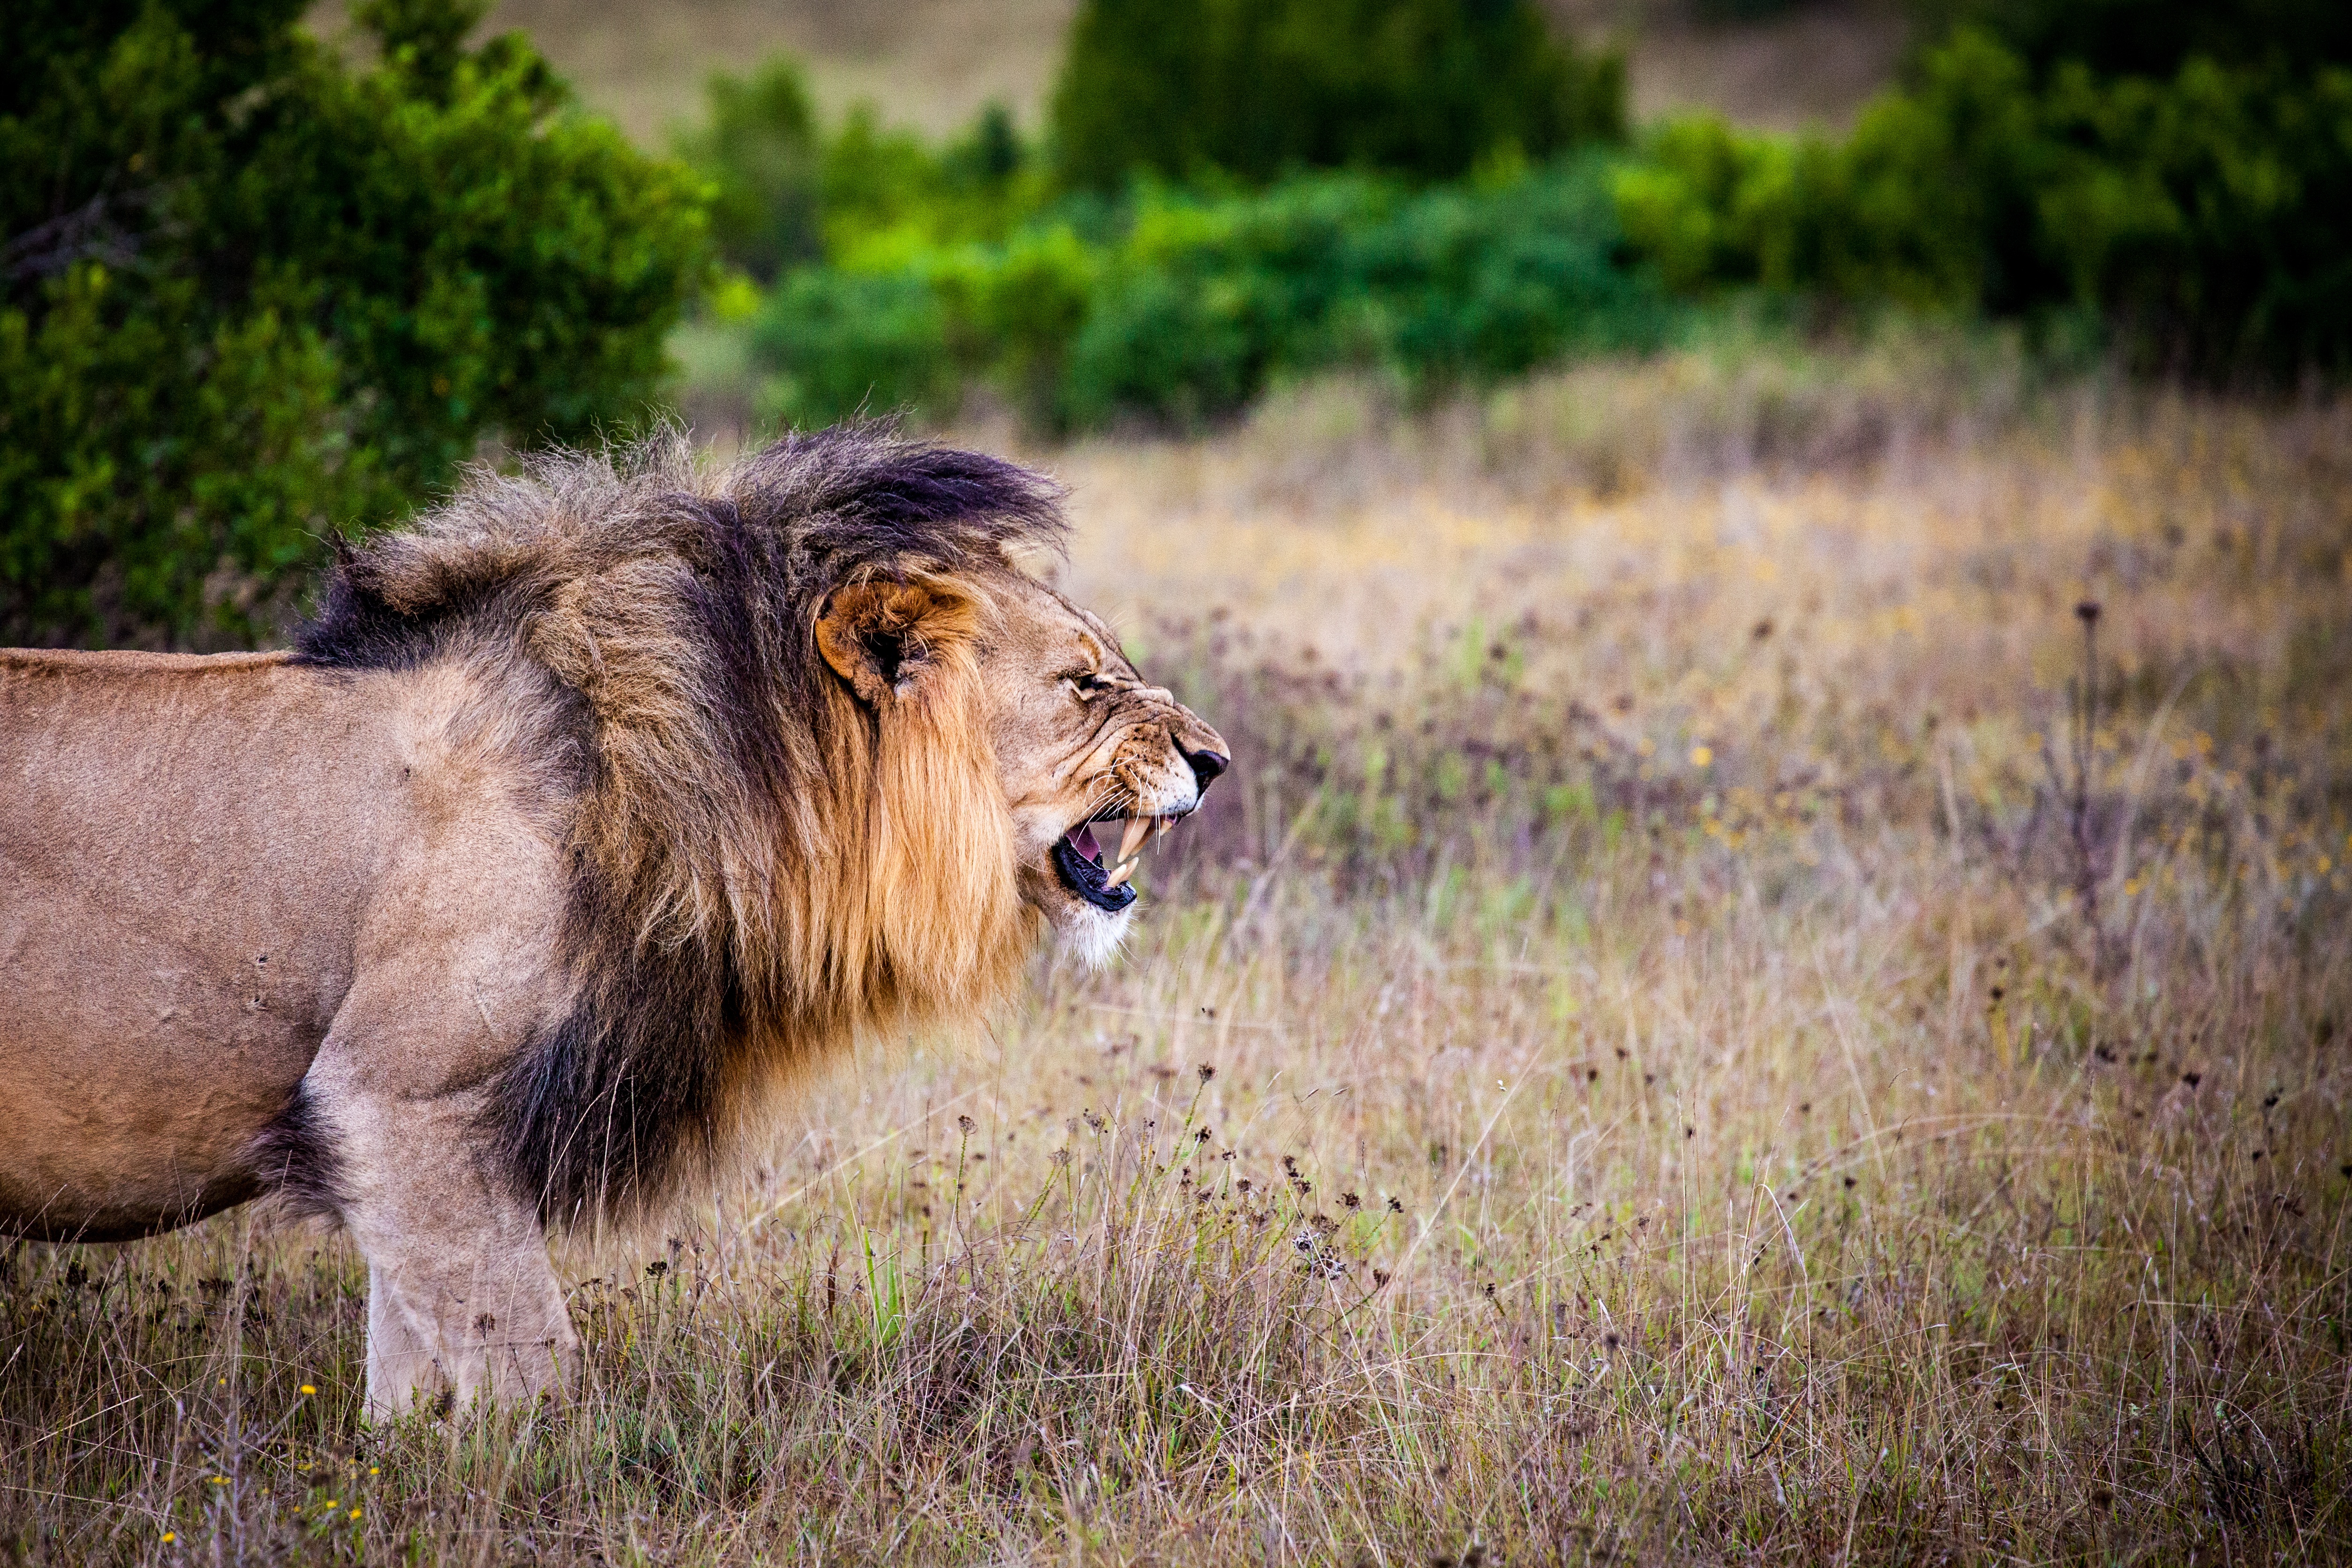
nature, grass, wilderness, adventure, wildlife, wild, zoo, cat, africa, mammal, mane, predator, fauna, savanna, lion, big cat, wild animal, roar, vertebrate, wildcat, safari, south africa, big game, lion's mane, big cats, roaring lion, cat like mammal, dog breed group